Gutian rule in Mesopotamia

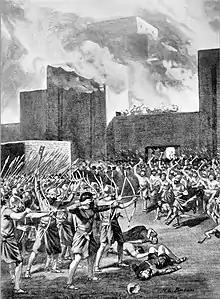
The Gutians attacking a Babylonian city, as Akkadians are making a stand outside their city. Modern 19th century illustration.

At one time it was believed that Gutium was known from the 24th century BC, well before the time of the Gutian dynasty. This was based on a tablet purportedly from the Early Dynastic ruler of Adab Lugal-Anne-Mundu. The inscription included Gutium in the area paying tribute to the ruler. This inscription is now understood to be an Old Babylonian period literary composition written many centuries after the time of Lugal-Anne-Mundu. The first attestation of Gutium came from early in the Sargonic period when the Gutians are mentioned in year names of Akkadian rulers and established a capital at the prominent Early Dynastic Sumerian city of Adab.